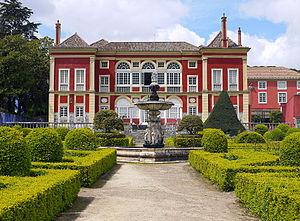
Cet article recense les monuments nationaux du district de Lisbonne, au Portugal.
Le Palácio Fronteira, est un édifice lisboète situé à Benfica et dont la construction a débuté probablement dans les années 1660. Initialement destiné à servir de pavillon de chasse à D. João de Mascarenhas, premier marquis de Fronteira, le bâtiment et ses jardins sont richement décorés, notamment par des azulejos, et constituent un exemple du style baroque portugais. Même si certains bâtiments élevés sont visibles de loin, le palais occupe un endroit discret en bordure du Parc forestier de Monsanto. Bien que le palais soit toujours occupé par le 12ᵉ marquis de Fronteira, certaines pièces, comme la bibliothèque, et les jardins, sont ouverts à la visite.